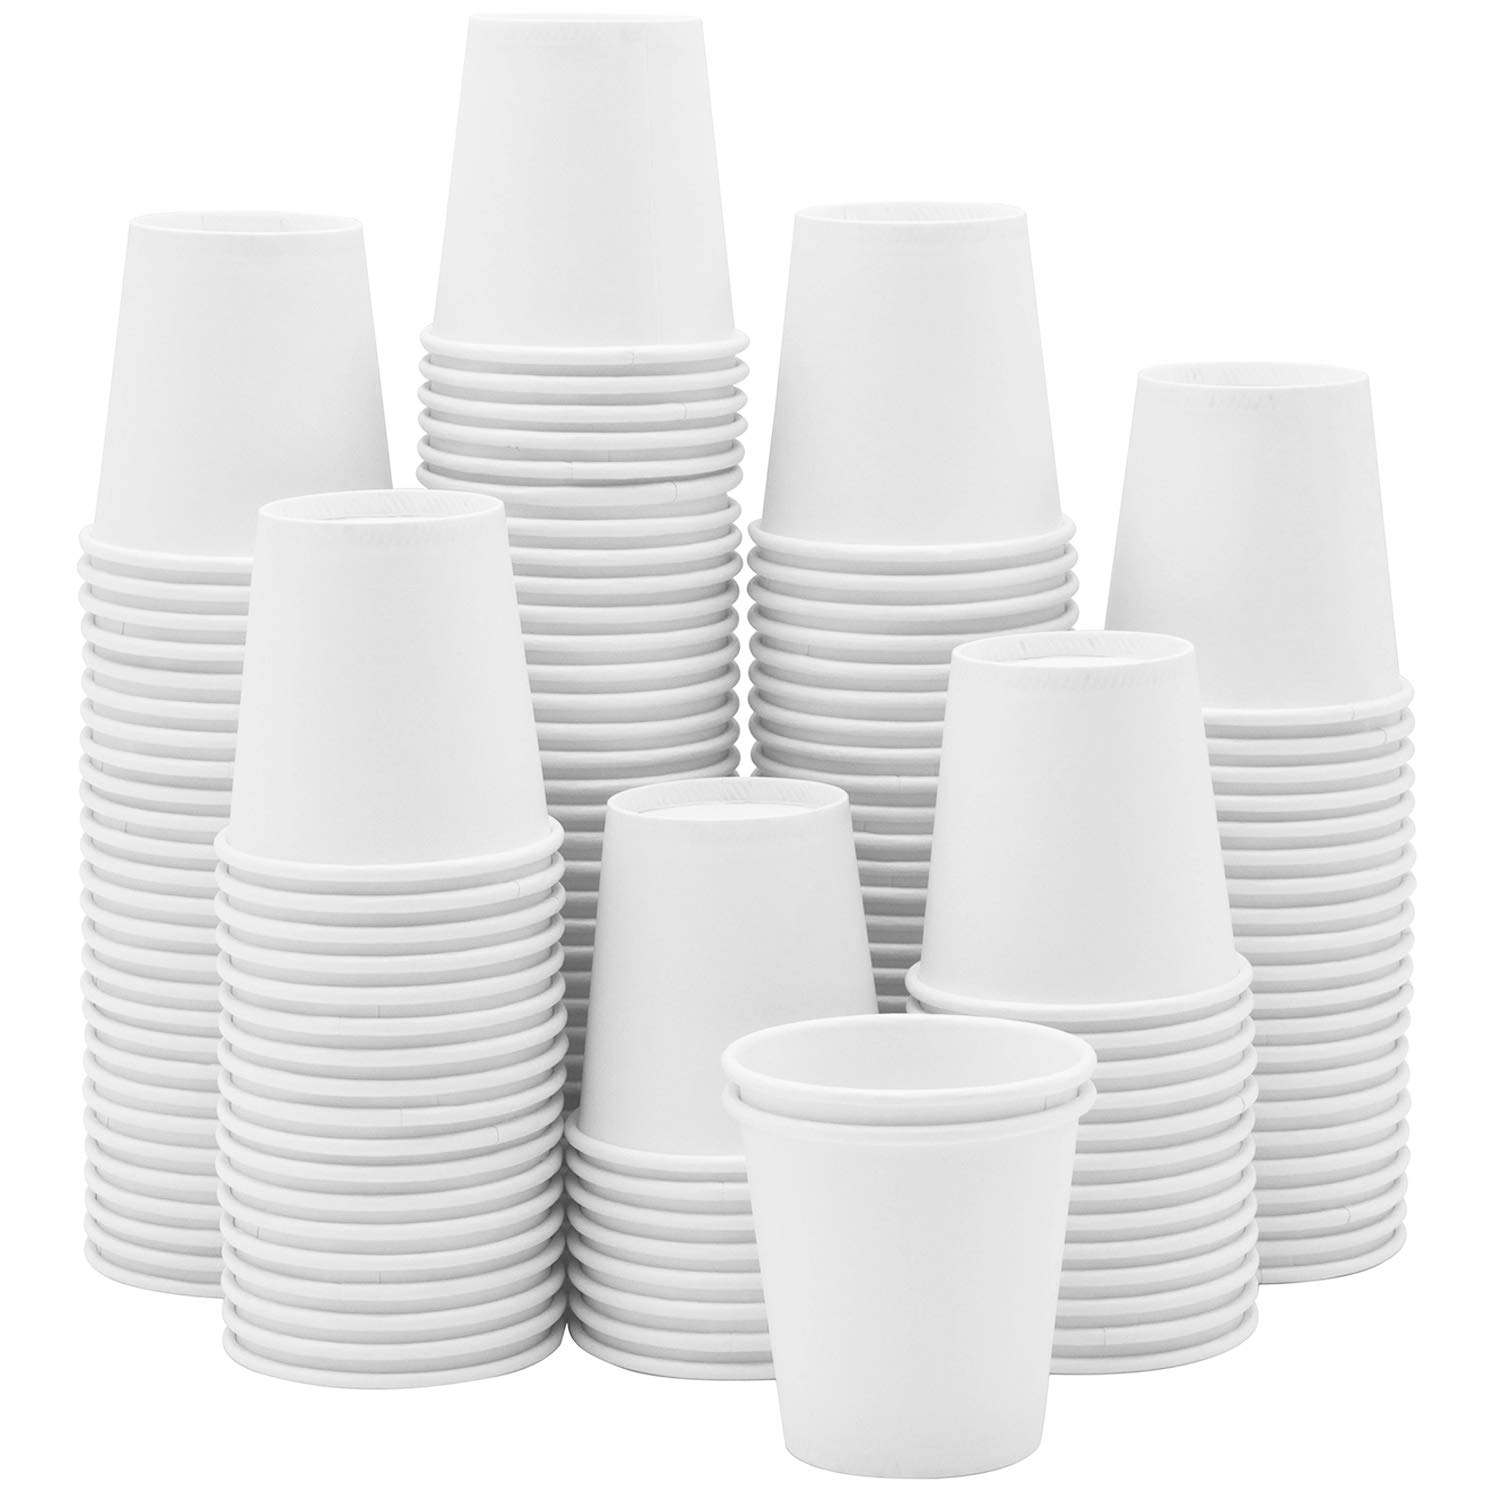
Label: paper